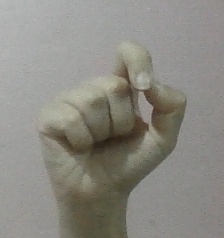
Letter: fa